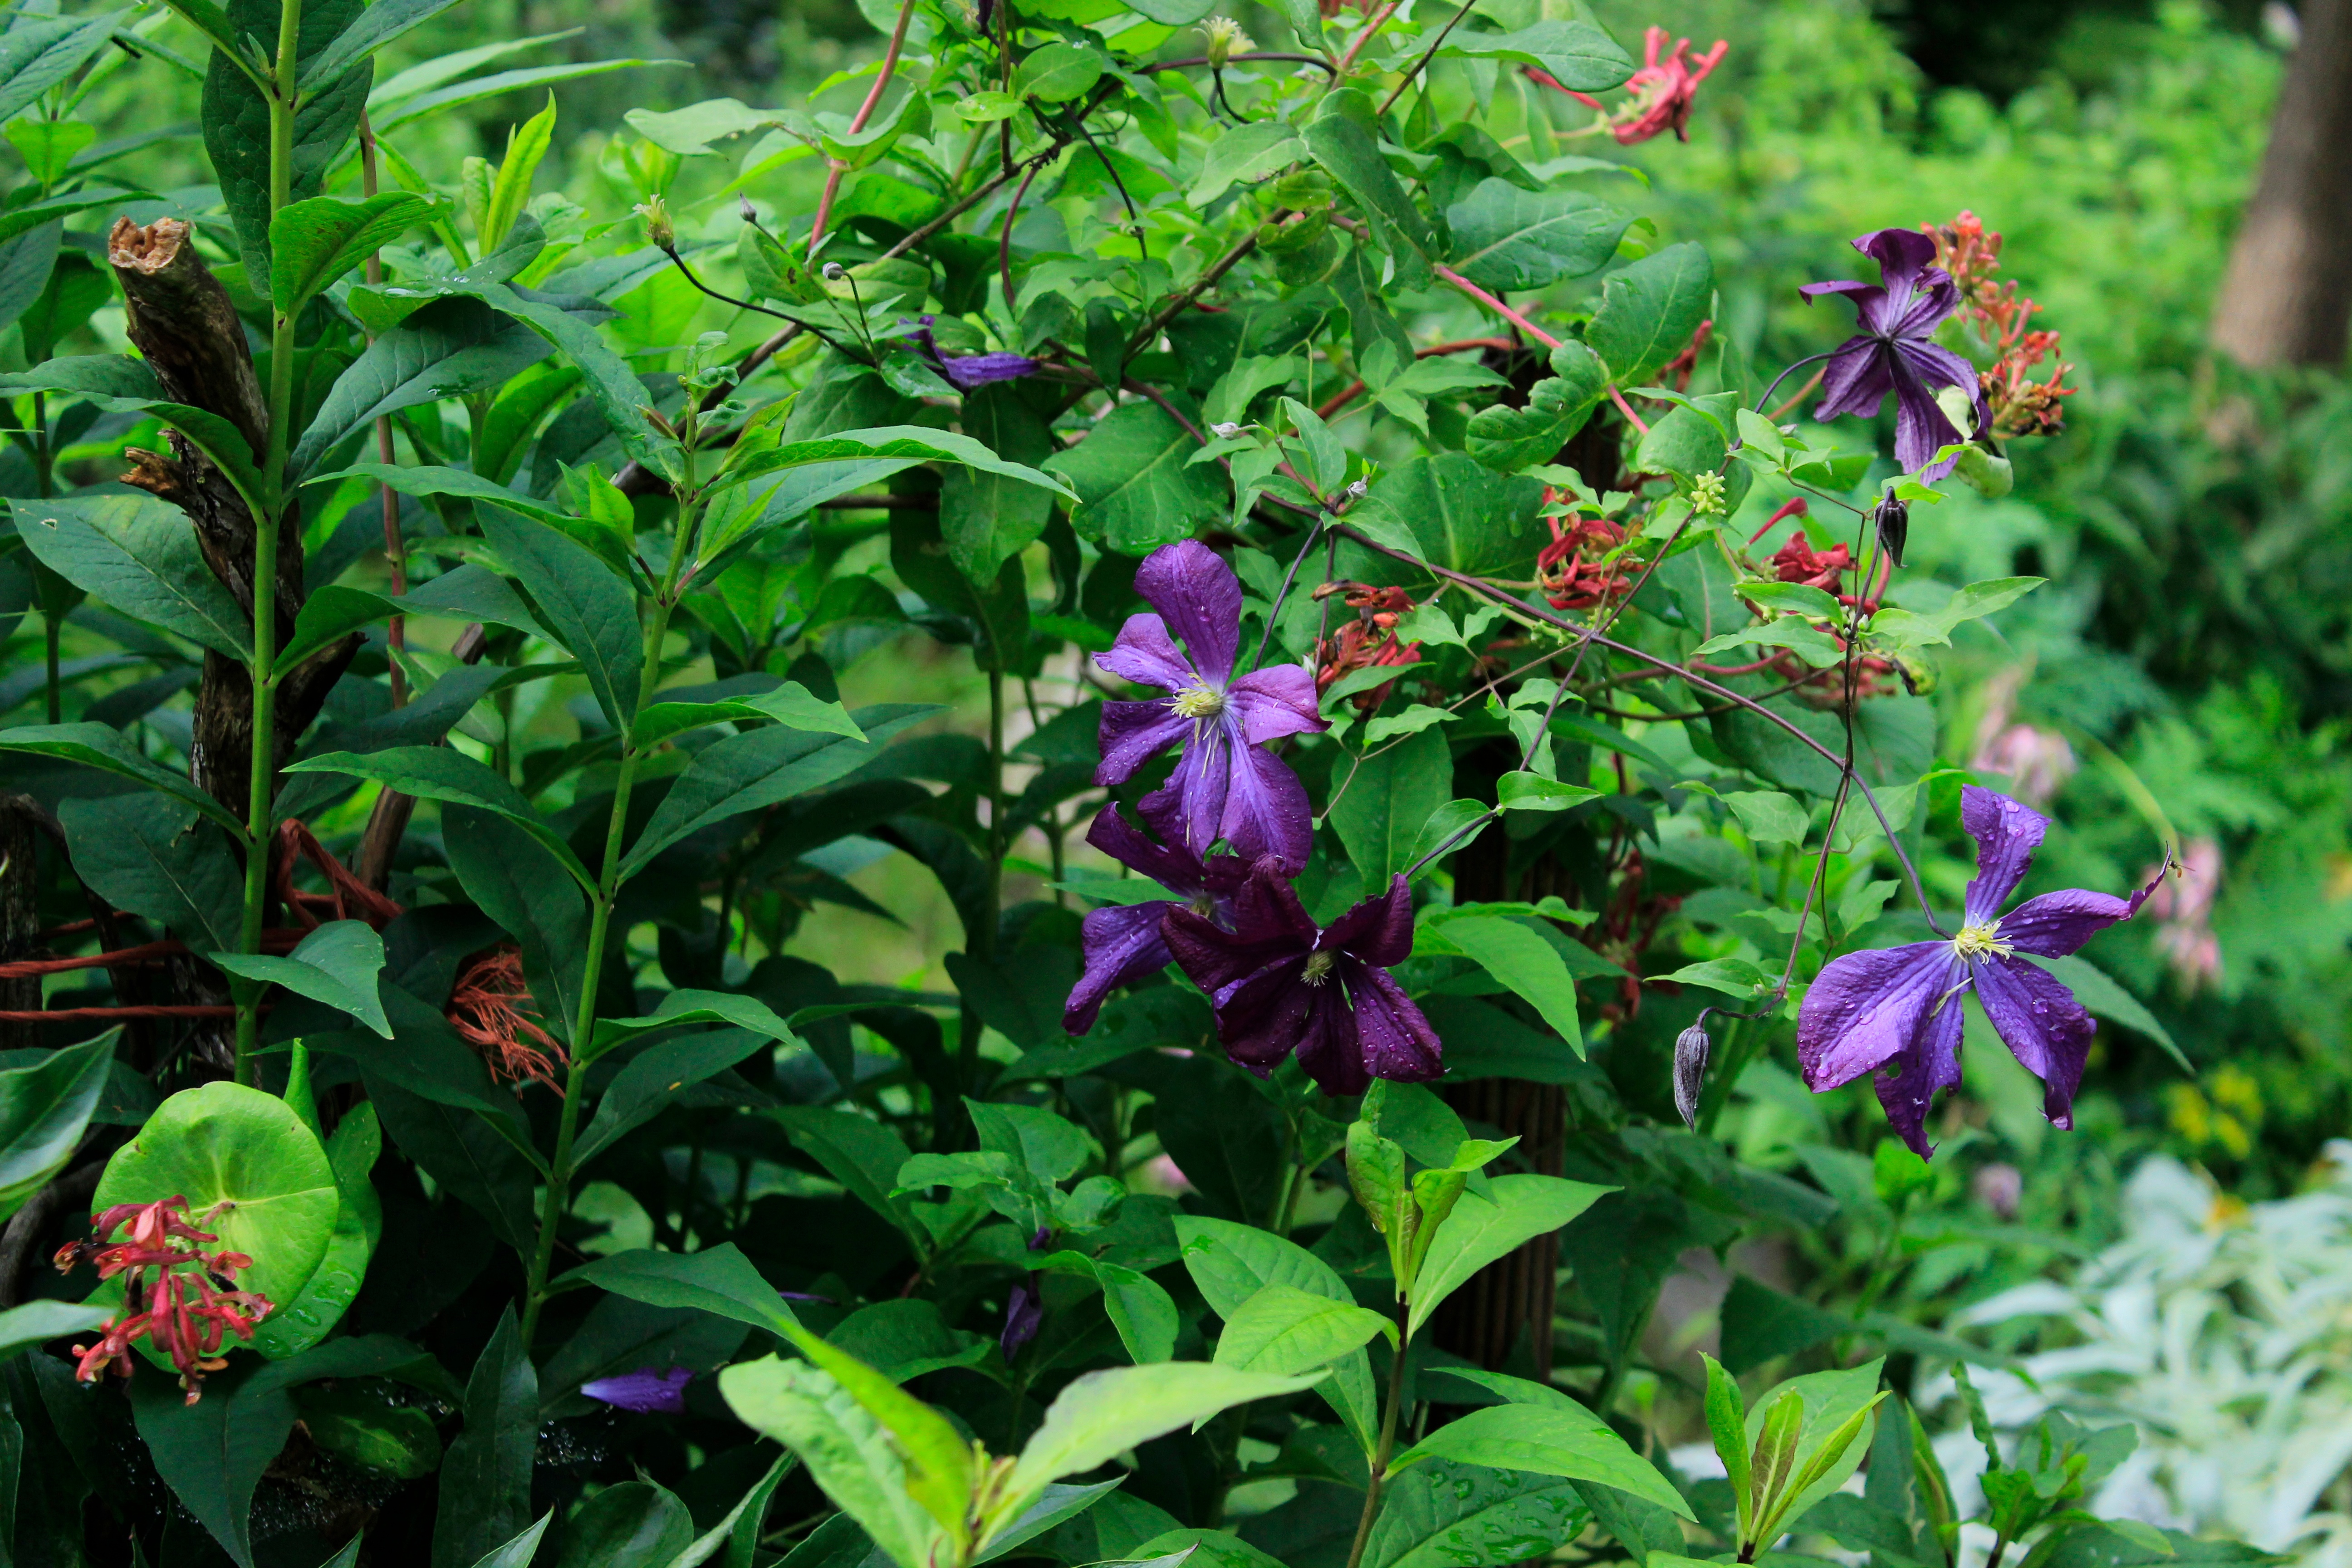
plant, flower, herb, produce, shrub, flowering plant, land plant